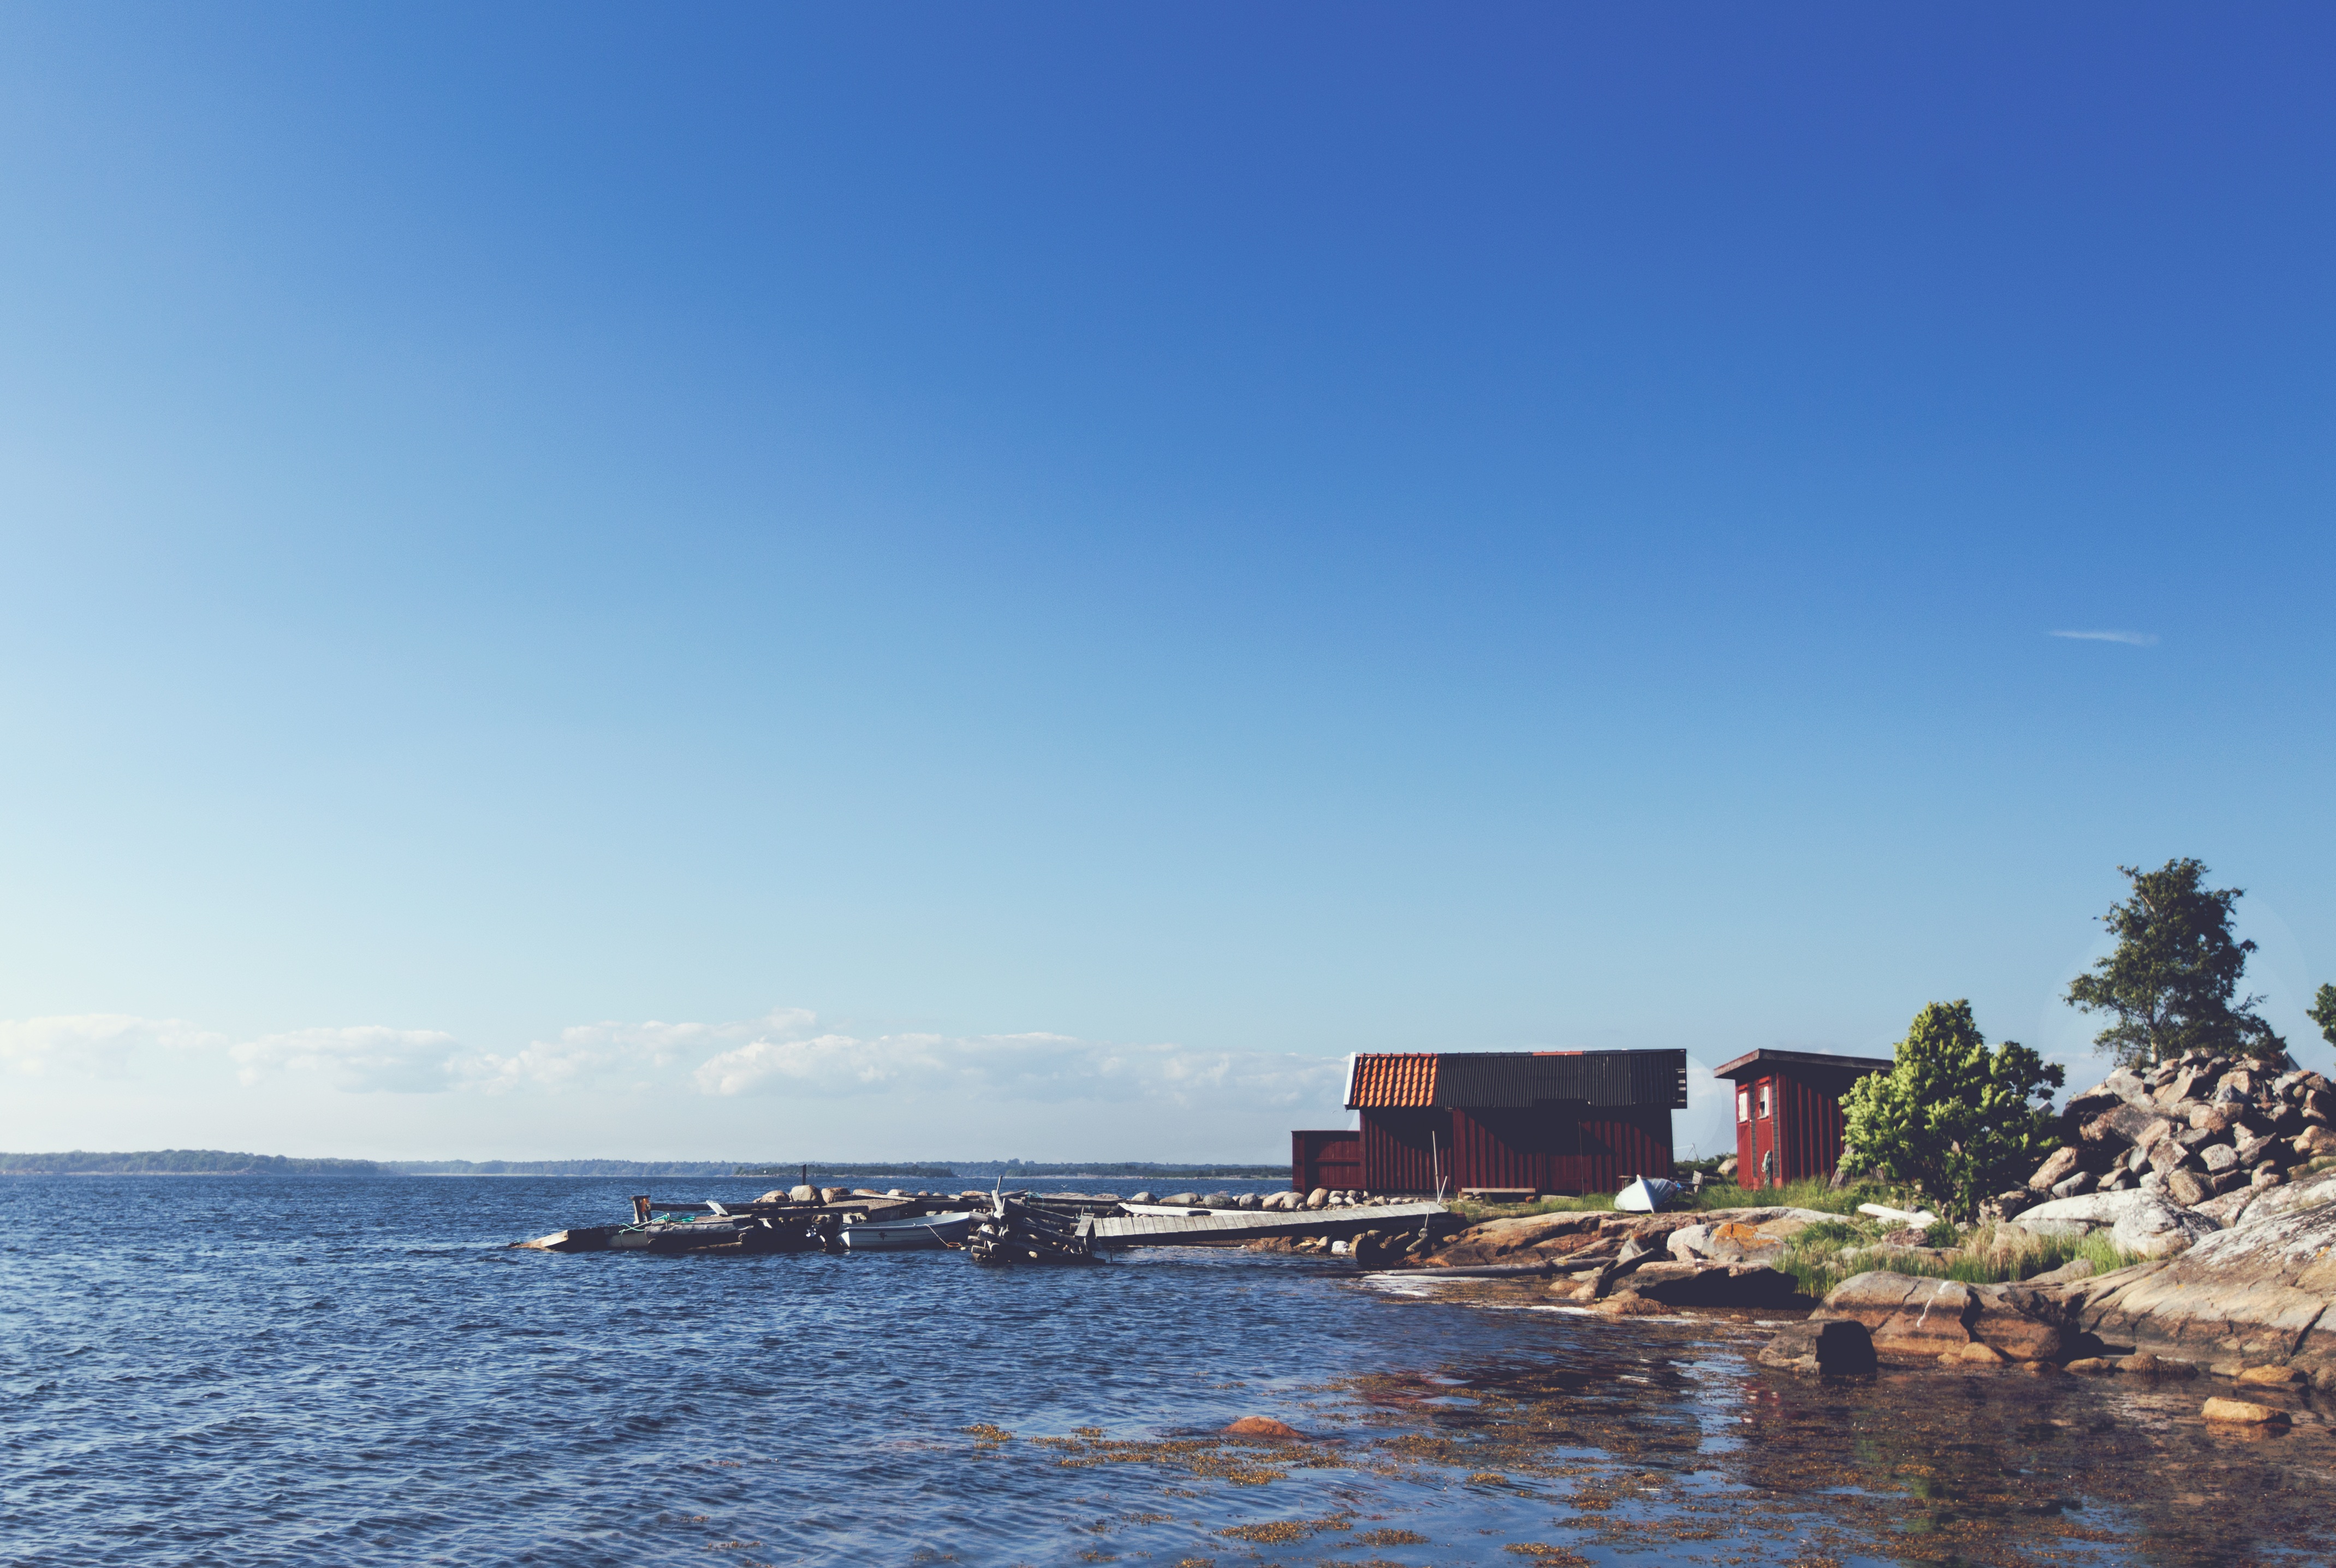
sea, coast, water, ocean, horizon, sky, sunshine, shore, lake, shed, panorama, summer, vacation, vehicle, cottage, bay, harbor, blue, port, waterway, body of water, rocks, docks, sunny, boats, cape